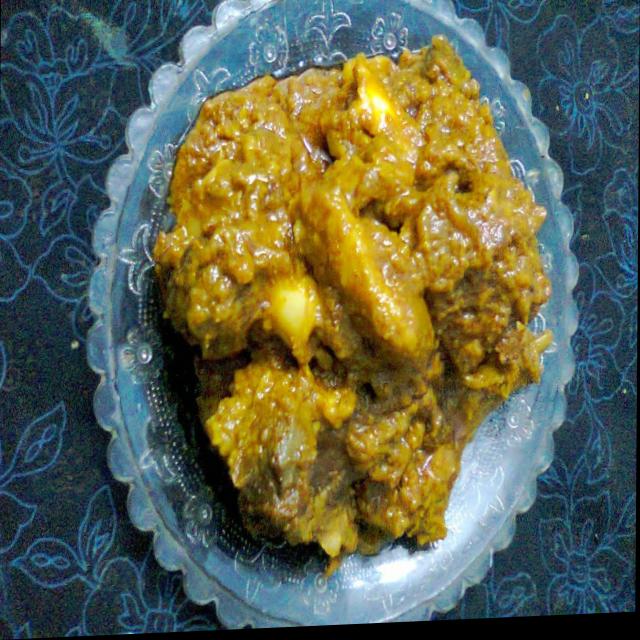
Dish: mutton_curry